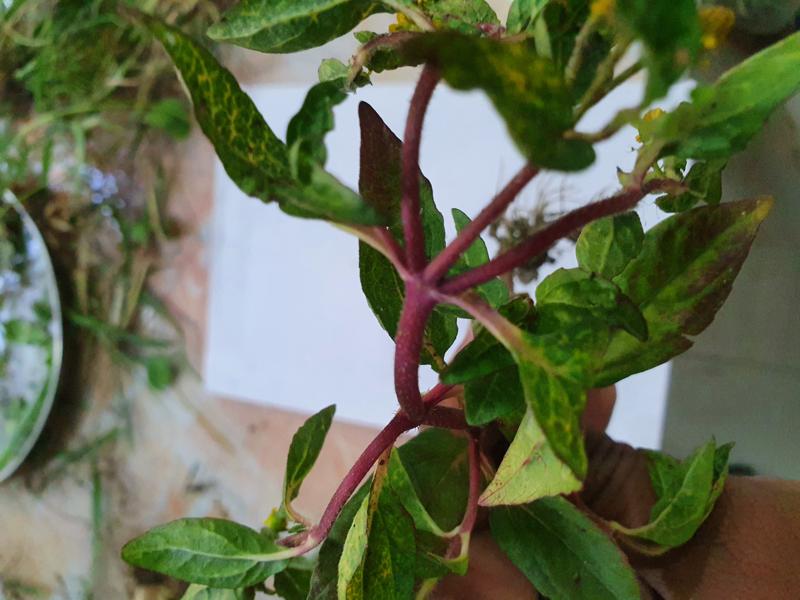
Weed species: Synedrella nodiflora